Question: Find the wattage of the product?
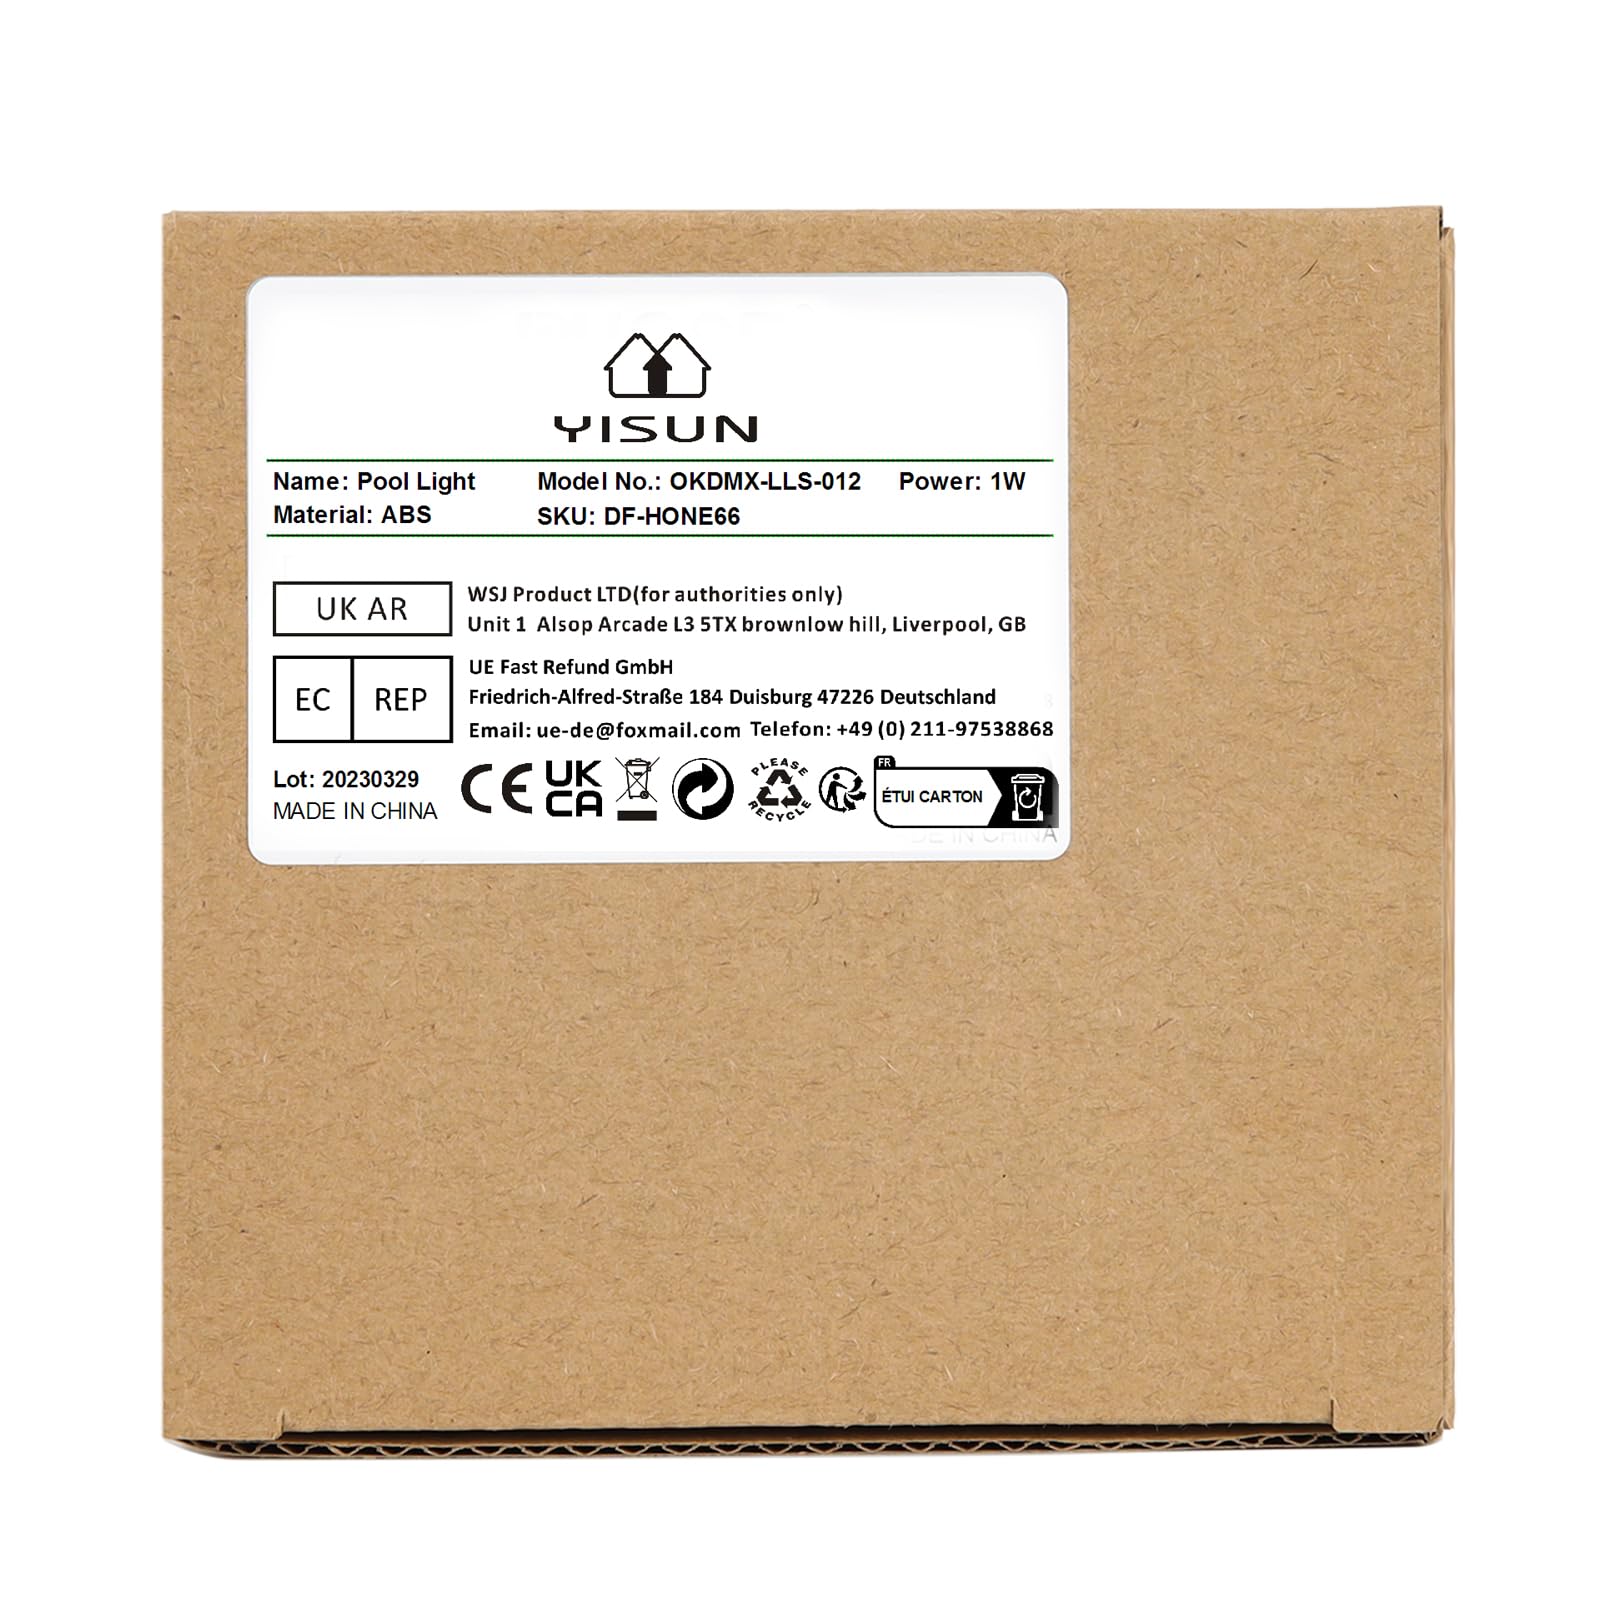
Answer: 1.0 watt